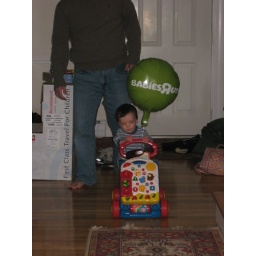
I love my walker (from my friend Riley!). That's my big boy car seat in the background.